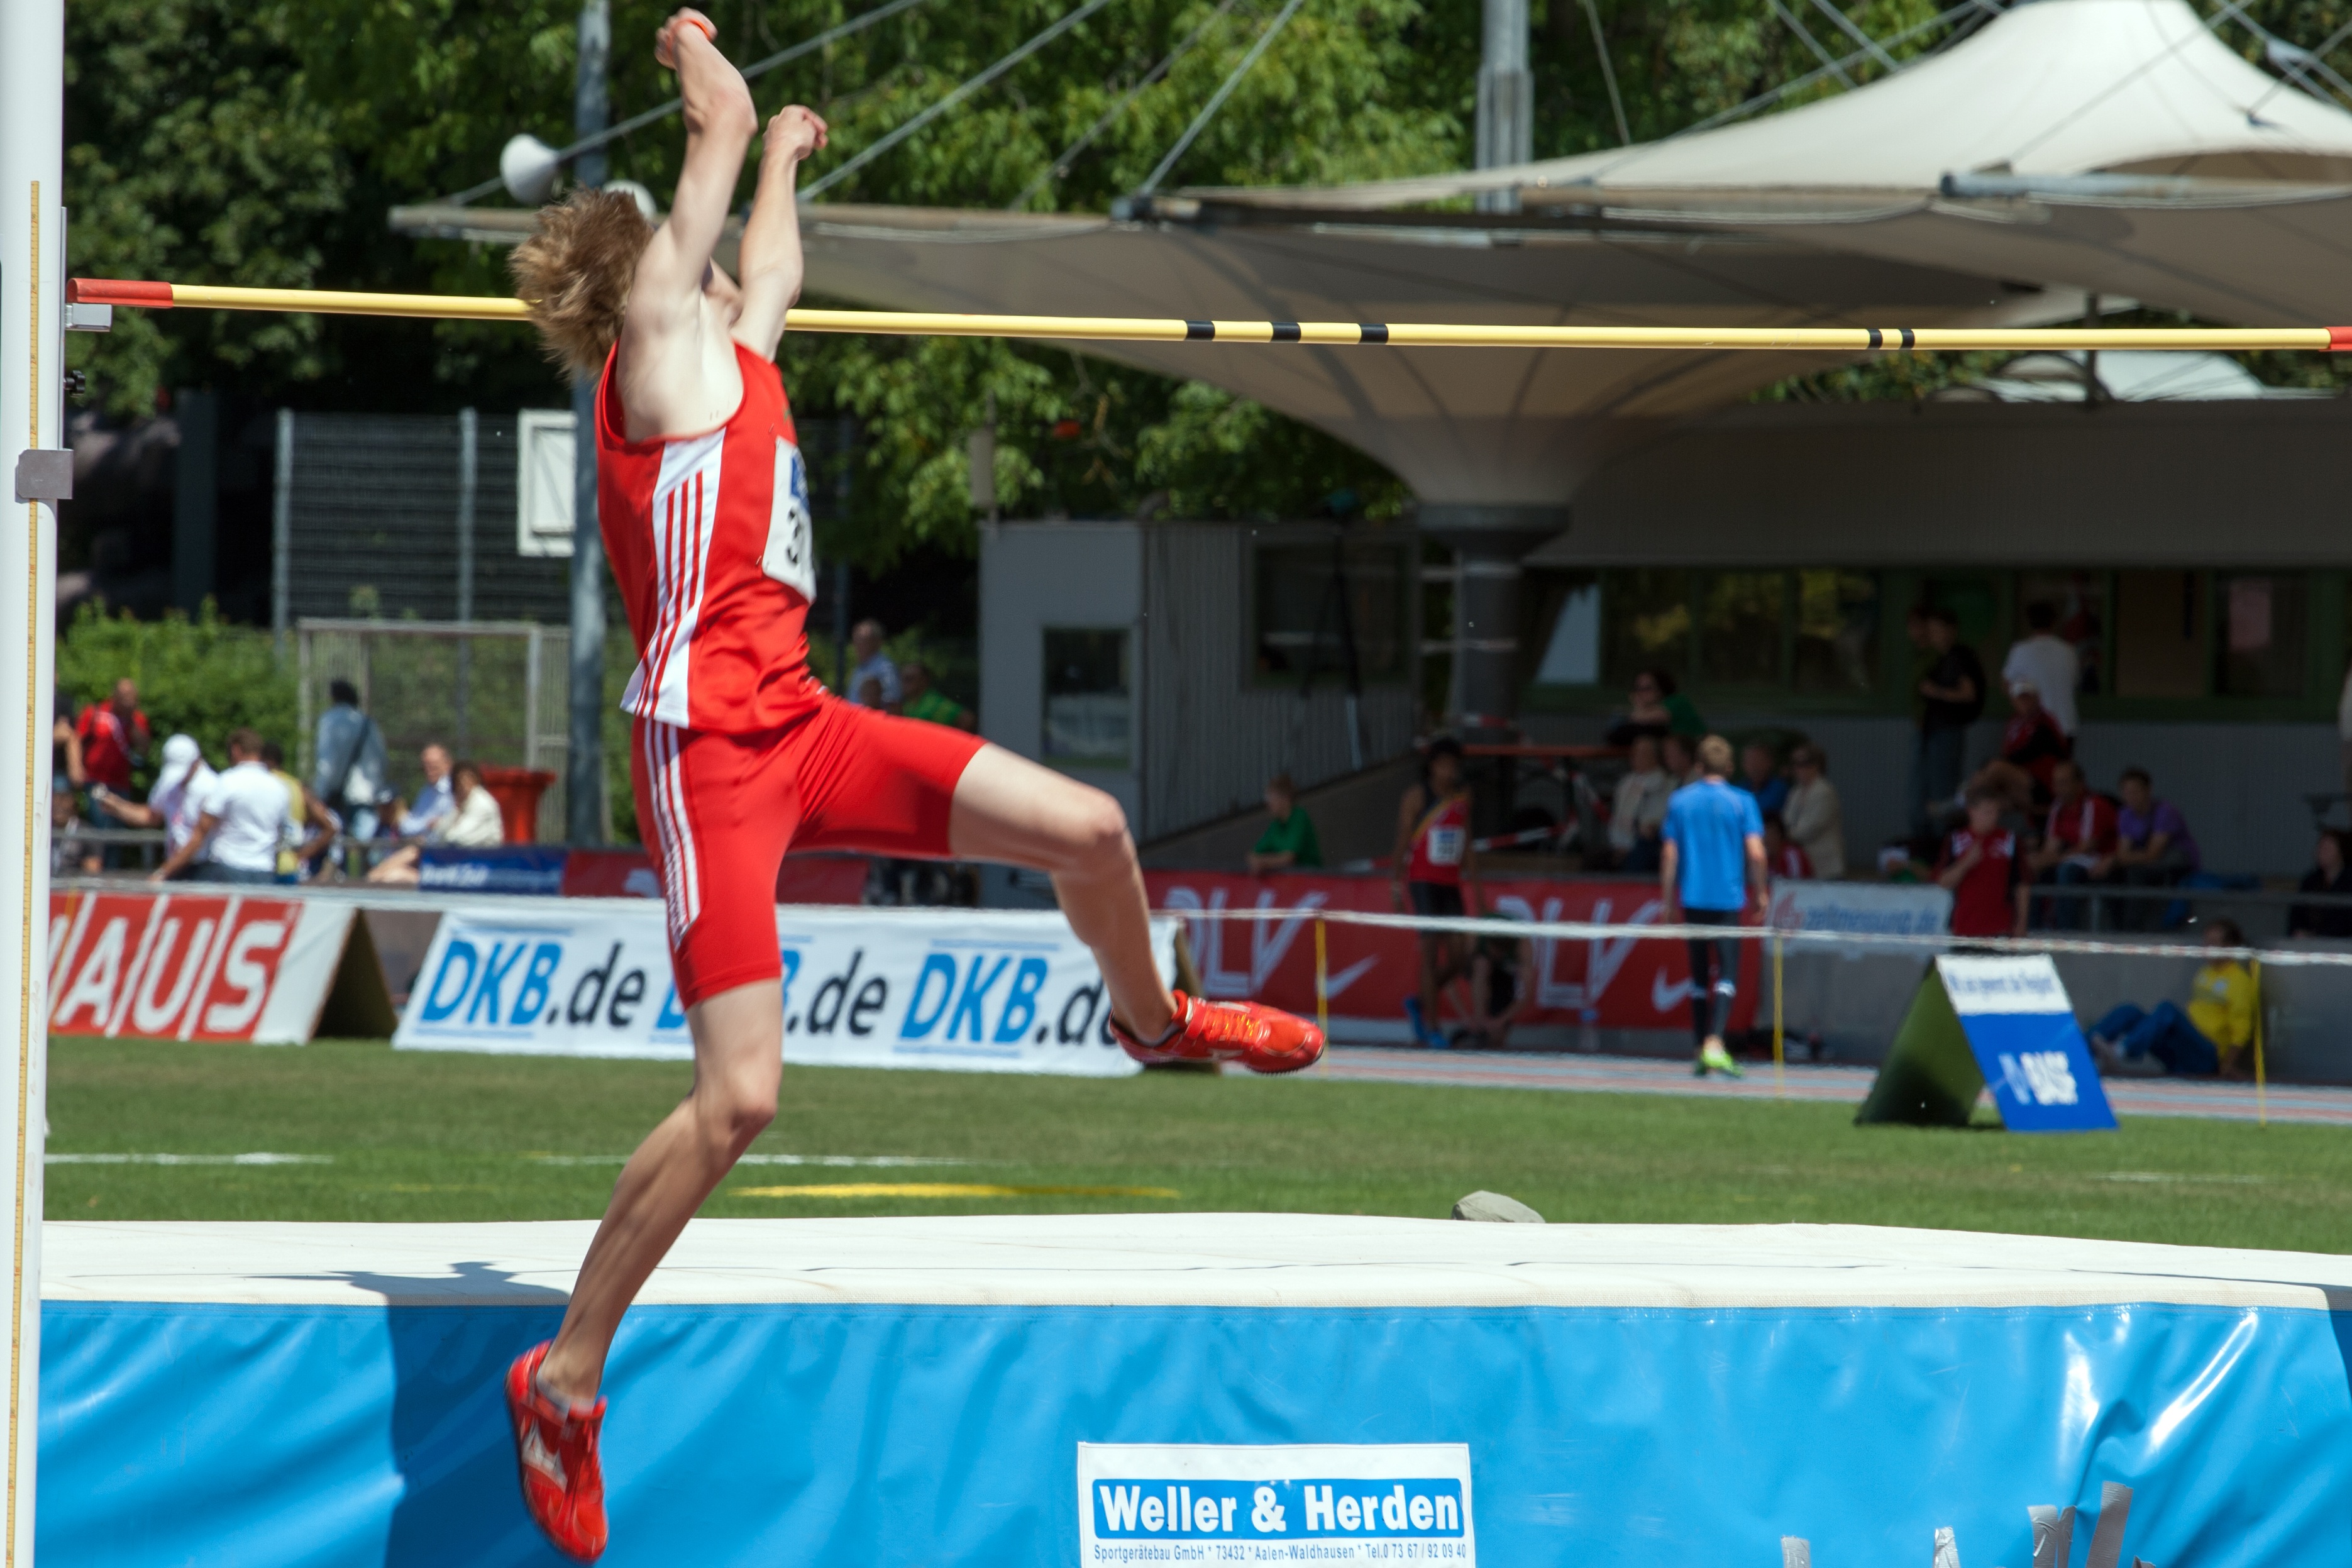
sport, jumping, sports, athletics, sprint, physical exercise, junior gala mannheim, human action, modern pentathlon, endurance sports, track and field athletics, high jump